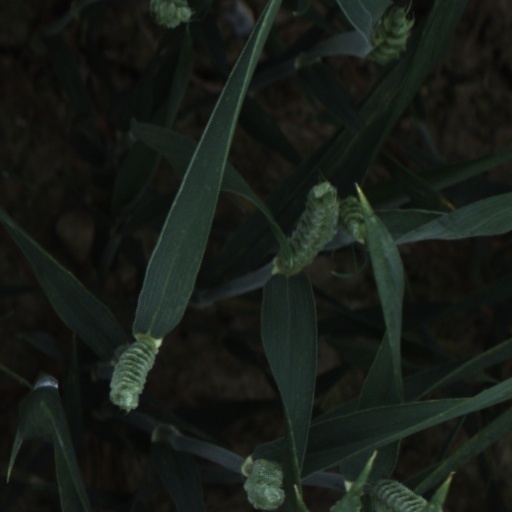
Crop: wheat